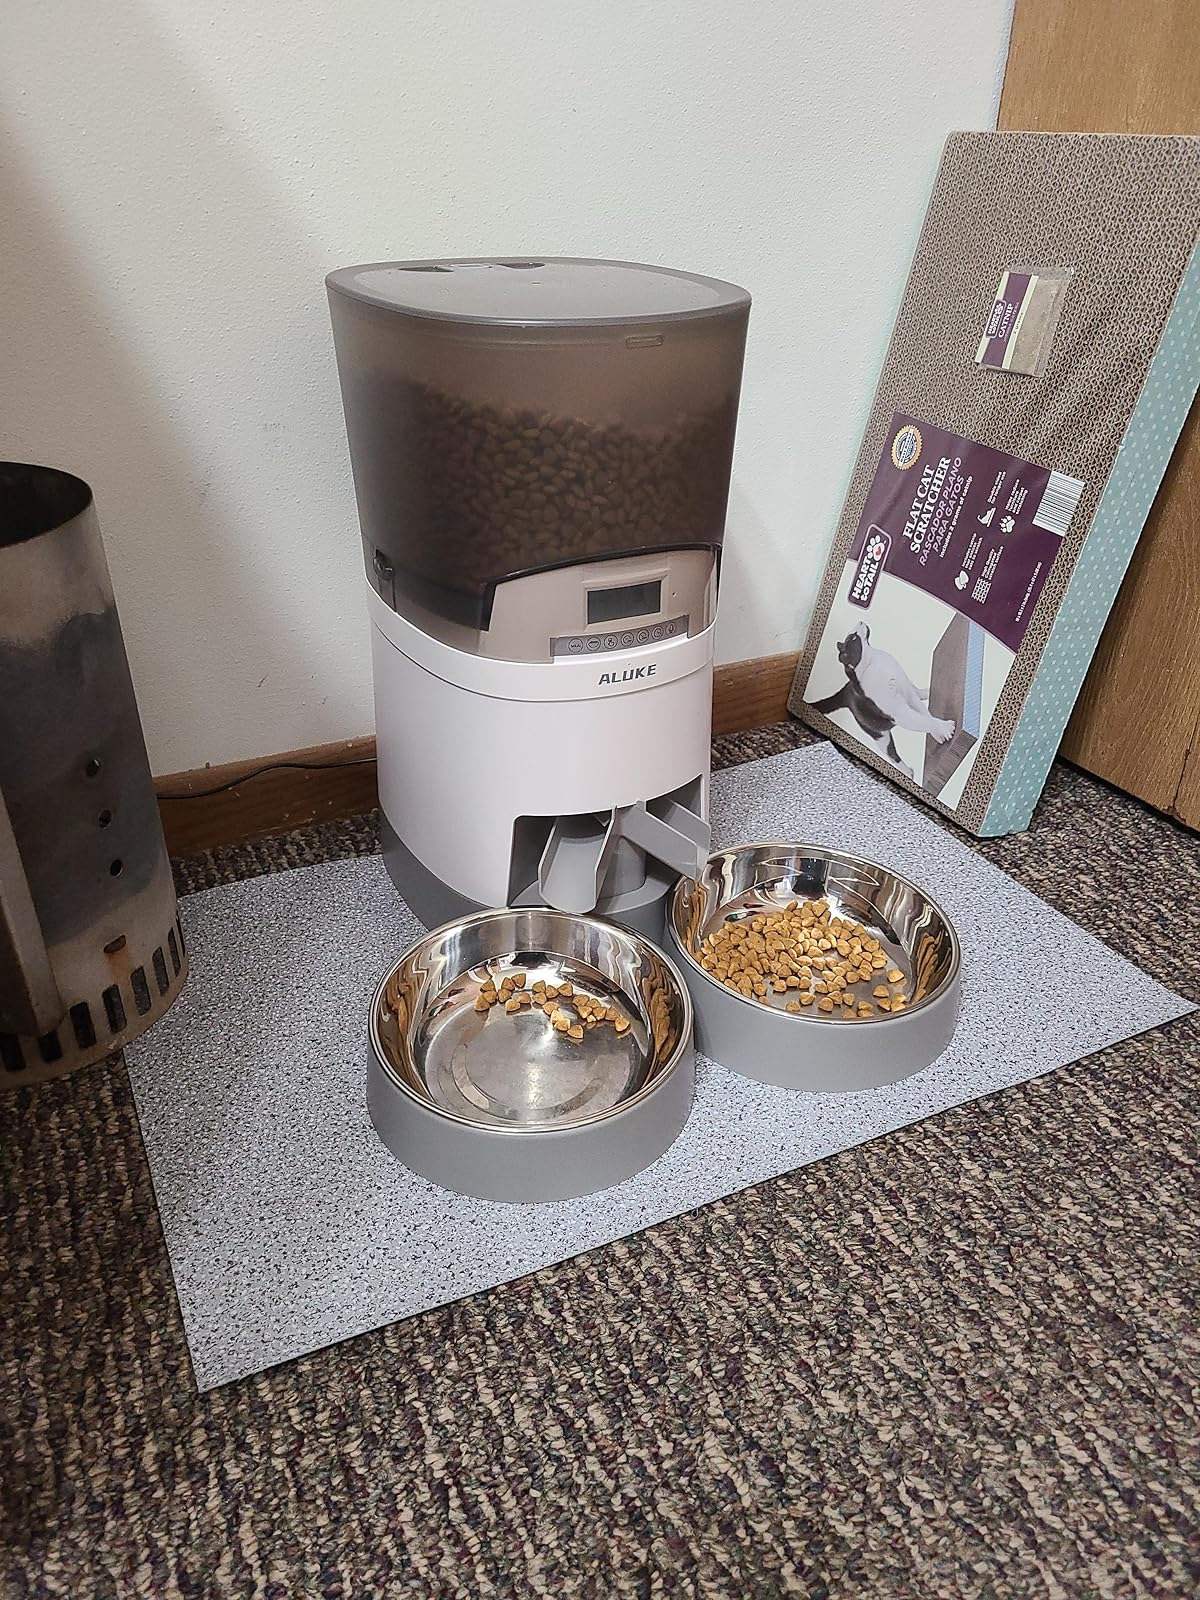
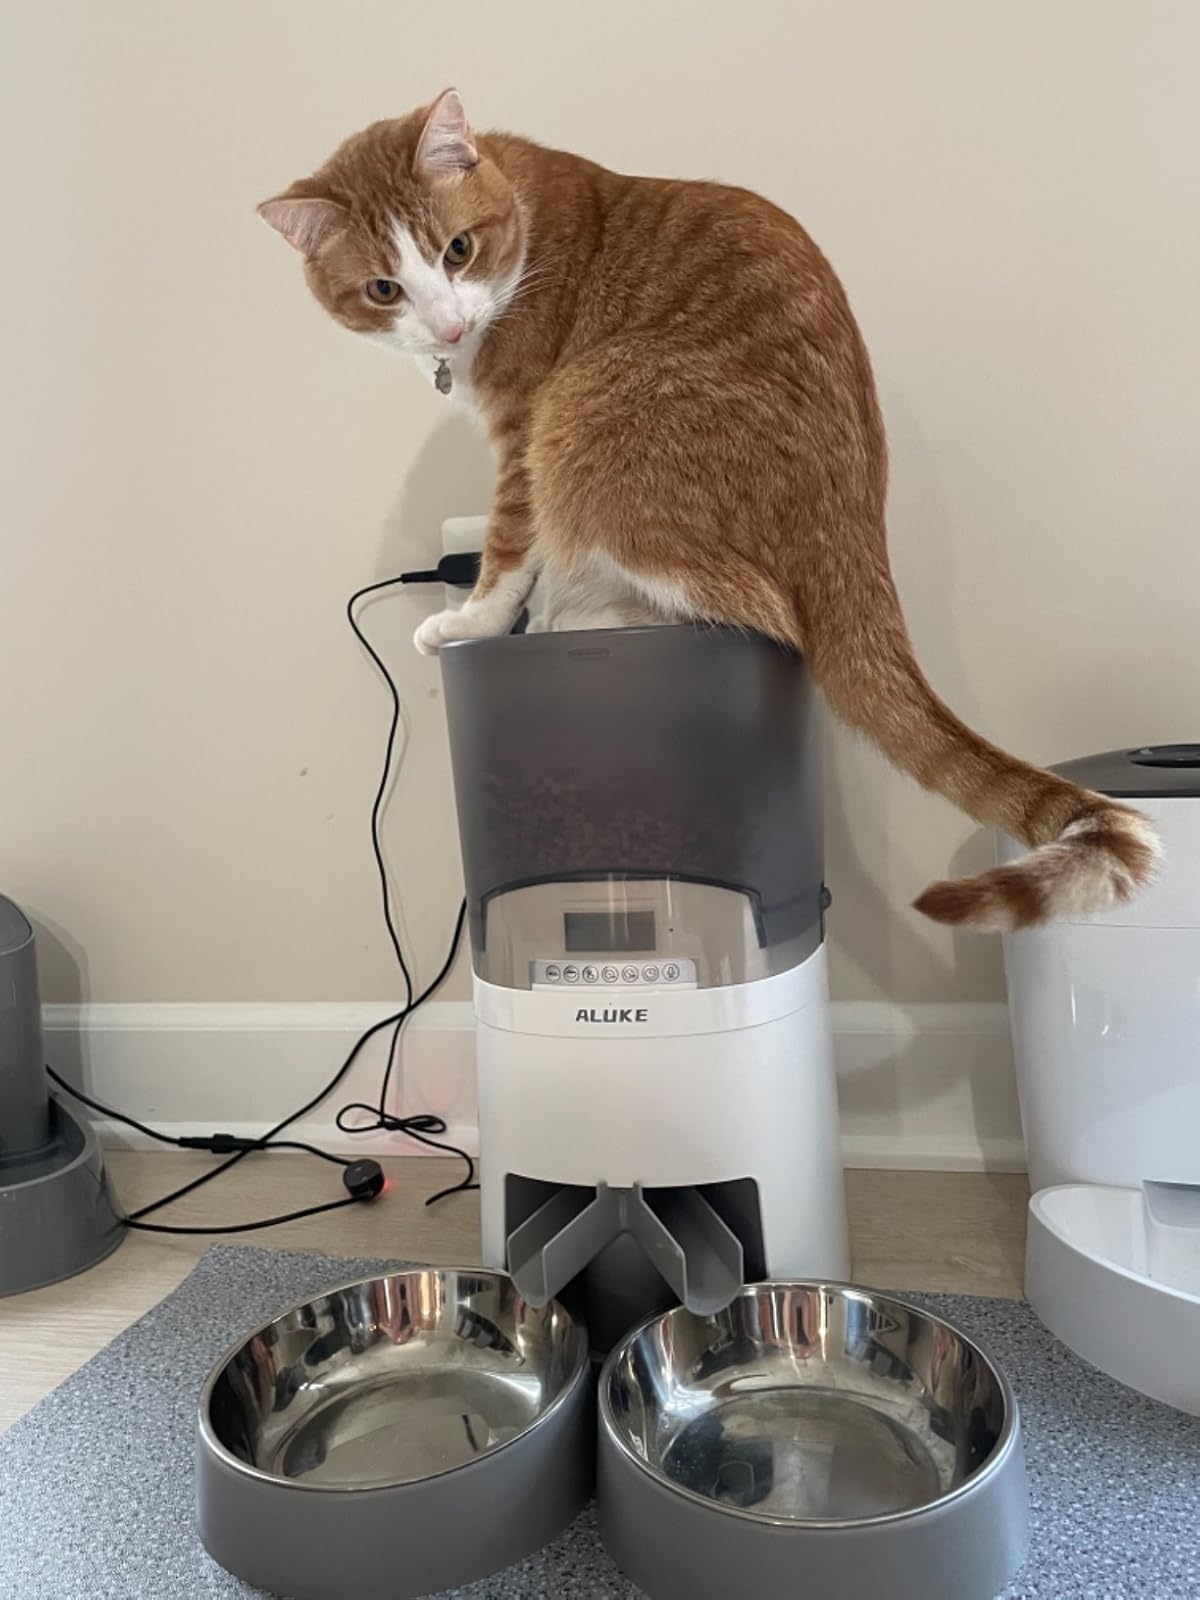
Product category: items_feeder
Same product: yes